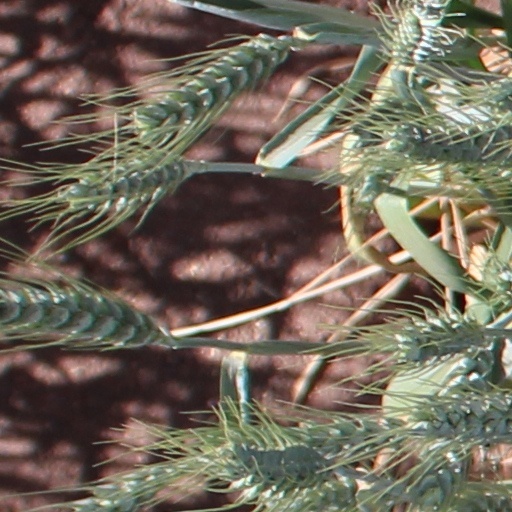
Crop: wheat